Stephen R. Lyons

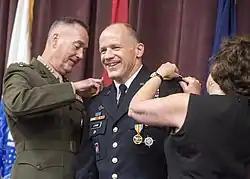

Lyons deployed for two tours to Iraq (2003, 2006–2008) in support of Operation Iraqi Freedom and later to Afghanistan (2009–2011) in support of Operation Enduring Freedom. He was involved in Hurricane Katrina Relief Operations in New Orleans, Louisiana in 2005. He served in 1996 in Bosnia-Herzegovina during Operation Joint Endeavor as part of the Implementation Force (IFOR) and deployed in 1989 for Operation Just Cause in Panama.